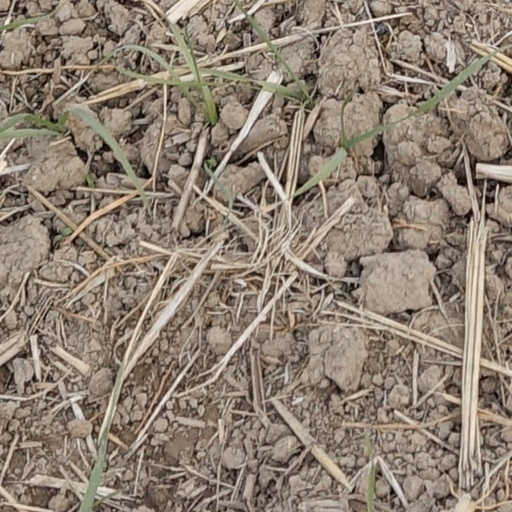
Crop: wheat